Las Meninas

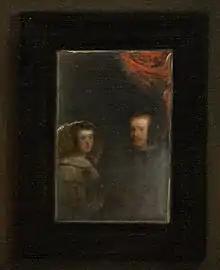
Detail of the mirror hung on the back wall, showing the reflected images of Philip IV and his wife, Mariana of Austria

Of the nine figures depicted, five are looking directly out at the royal couple or the viewer. Their glances, along with the king and queen's reflection, affirm the royal couple's presence outside the painted space. Alternatively, art historians H. W. Janson and Joel Snyder suggest that the image of the king and queen is a reflection from Velázquez's canvas, the front of which is obscured from the viewer. Other writers say the canvas Velázquez is shown working on is unusually large for one of his portraits, and note that it is about the same size as "Las Meninas". The painting contains the only known double portrait of the royal couple painted by the artist.